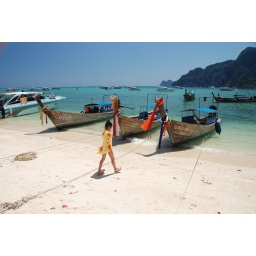
Little girl walking on a beach, in koh Phi Phi island, around Phuket (Thailand)